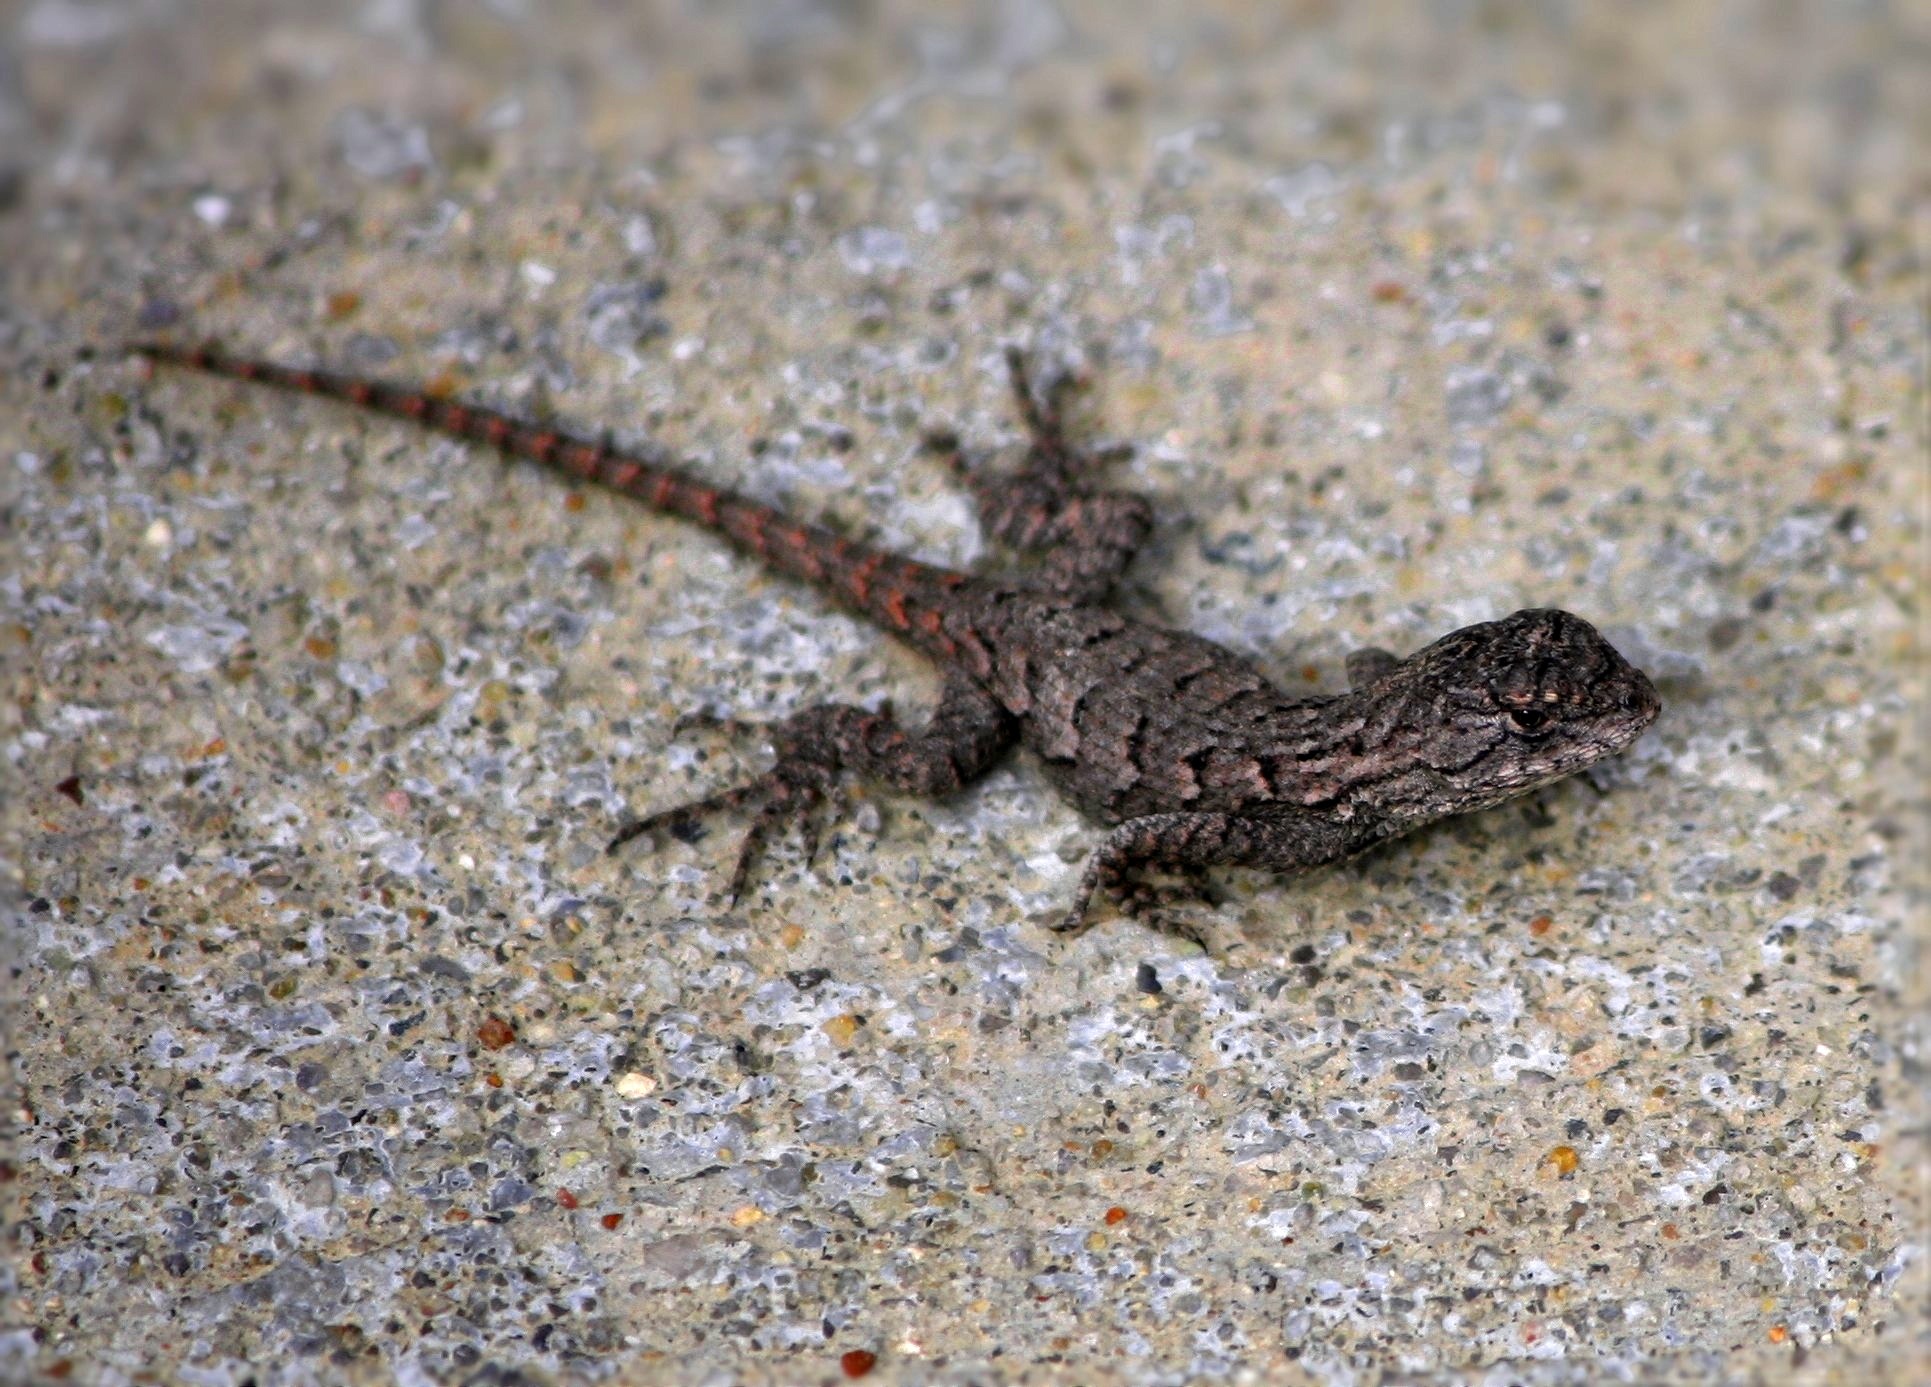
nature, wildlife, insect, reptile, fauna, lizard, invertebrate, scales, macro photography, agamidae, eastern fence lizard, scaled reptile, sceloporus undalatus